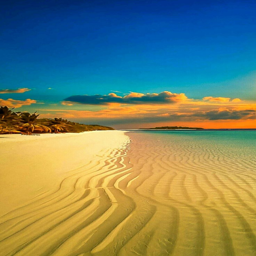
amazing white sand beach leading into the sunset